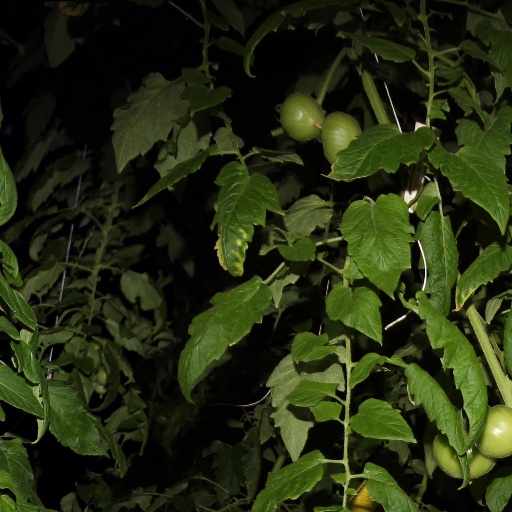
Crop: tomato